50th Street station (IND lines)

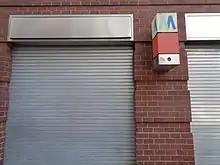
A closed entrance to the uptown platforms at 52nd Street

In contrast to the downtown platforms, the uptown platforms lack elevators and are not ADA-accessible. Renovation, including addition of an elevator on the uptown side of the station, was planned for the 2005–2009 MTA Capital Program and was to reopen many closed stairways to the lower level; however, only one stairway between both uptown platforms was reopened. There is one street stair from this platform to either eastern corner of Eighth Avenue and 50th Street; the southeast stair is located inside a building. An additional stair is located at the northeast corner of Eighth Avenue and 51st Street.